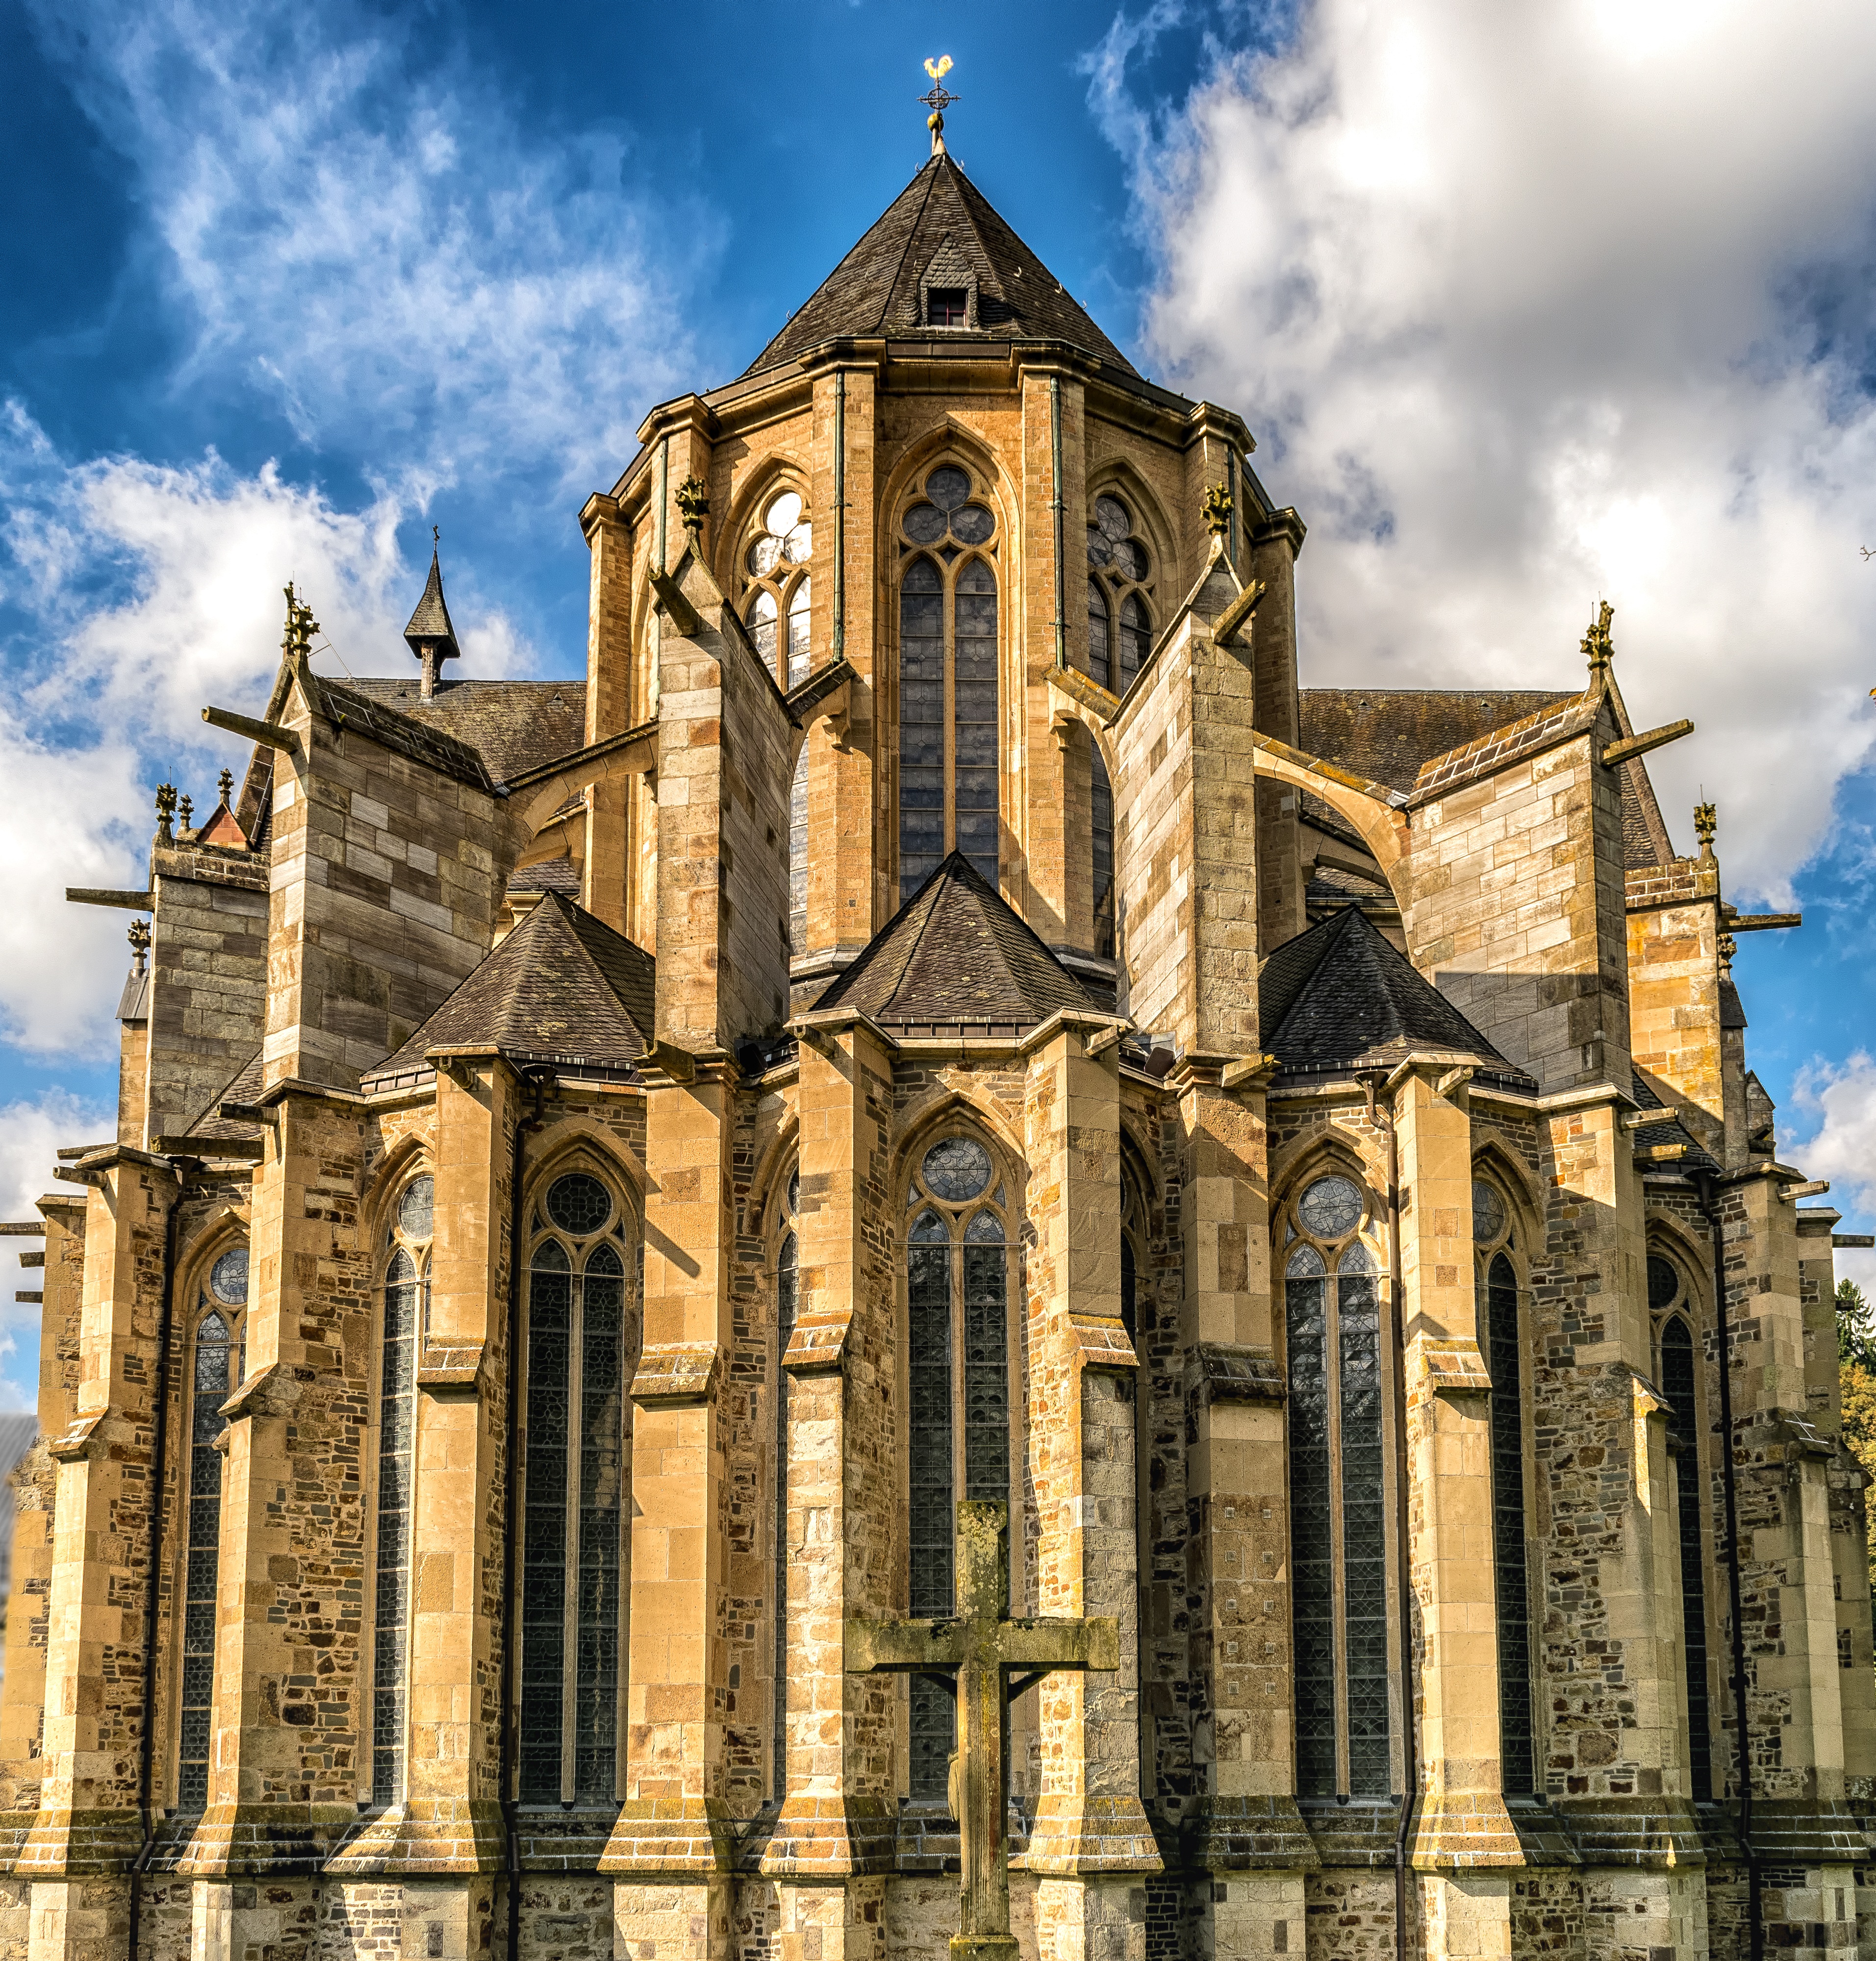
architecture, building, old, stone, high, religion, landmark, facade, church, cathedral, chapel, cross, place of worship, catholic, spire, faith, monastery, abbey, dom, historically, middle ages, god, gothic architecture, north rhine westphalia, altenberger dom, odenthal, parish church